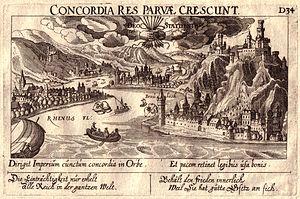
Braubach est une ville en Rhénanie-Palatinat, dans l'arrondissement de Rhin-Lahn. Elle fait partie de la communauté des communes Loreley, dont elle est la plus grande agglomération avec plus de 3 000 habitants. La ville se trouve dans la vallée du Haut-Rhin moyen, qui est la section inscrite au patrimoine mondial de l'UNESCO. Braubach est connu du fait du Marksburg, qui est le seul château fort jamais détruit depuis sa construction au Moyen Âge, parmi les nombreux châteaux fort de la vallée du Rhin moyen.